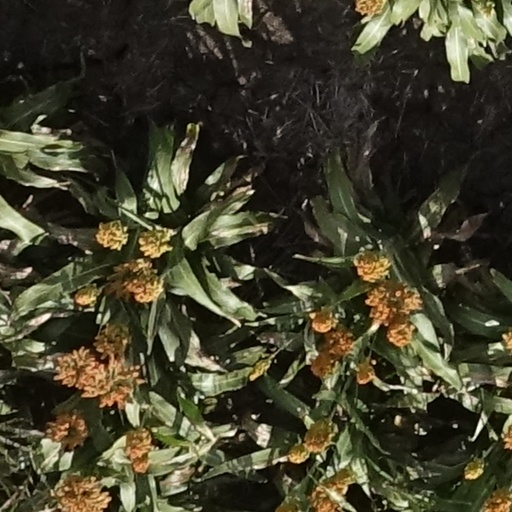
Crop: sorghum